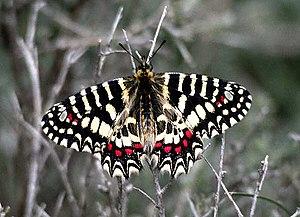
Papillon spécifique de la région d'Ifrane
La Proserpine est une espèce de lépidoptères de la famille des Papilionidae et de la sous-famille des Parnassiinae.
Tizguite ou Tizghit est une localité rurale du Maroc située dans la province d'Ifrane connue sous le nom de val d'Ifrane. Sa diversité floristique et faunique fait du site un lieu privilégié pour les écotouristes. Elle est classée Parc naturel, réputée par ses fameux papillons considérés comme bio-indicateurs, autrement dit comme thermomètre permettant l'évaluation de l'état de l'environnement.